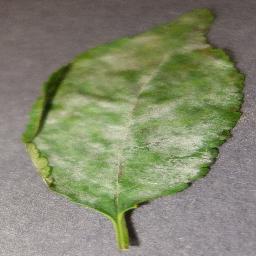
Label: Cherry___Powdery_mildew